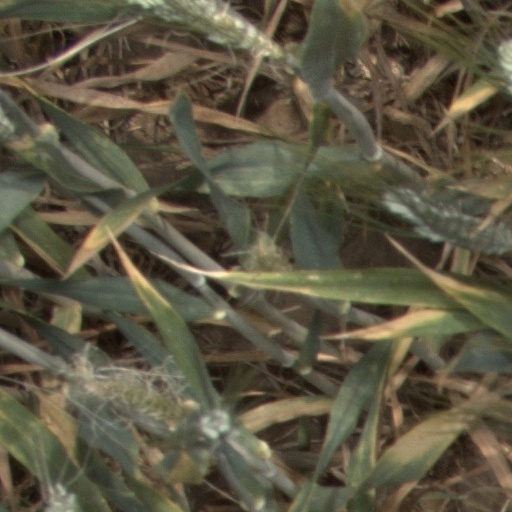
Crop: wheat